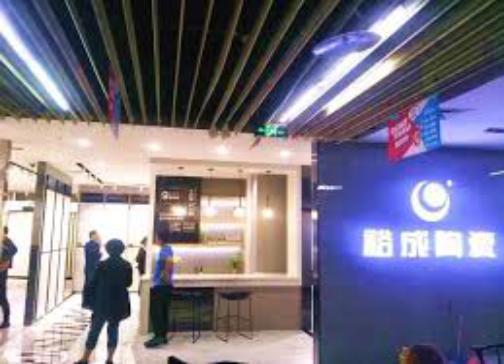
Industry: Others